Dickering Wapentake

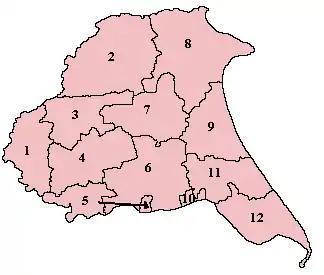
Wapentakes of the East Riding of Yorkshire. Dickering is marked 8.

Dickering was a wapentake (which is an administrative division) of the historic East Riding of Yorkshire in England, consisting of the north-east part of that county, including the towns of Bridlington and